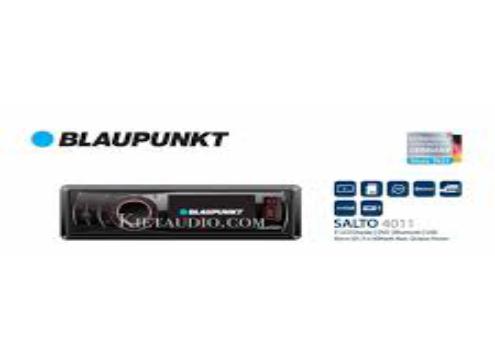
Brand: Blaupunkt
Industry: Electronic